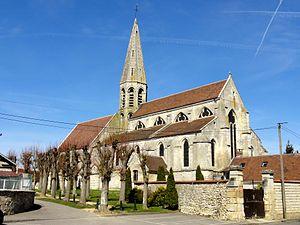
Vue depuis le sud-est.
Cet article recense les monuments historiques français classés en 1875.
L'église Saint-Étienne est une église catholique paroissiale commencée au XIIᵉ siècle et terminée au XIIIᵉ siècle de style gothique et roman située à Cambronne-lès-Clermont, dans l'Oise, en région Hauts-de-France en France. L'édifice fait l'objet d'un classement au titre des monuments historiques depuis 1875. Il se compose de deux parties bien distinctes, la nef avec ses deux collatéraux dissemblables et le chœur avec ses deux collatéraux, séparés par l'un des rares clochers octogonaux à deux étages qui domine le transept, non identifiable extérieurement. Parmi les églises de taille moyenne de l'Oise, c'est l'une des plus considérables sur le plan archéologique et artistique, avec l'église voisine Saint-Lucien de Bury celle de Villers-Saint-Paul.